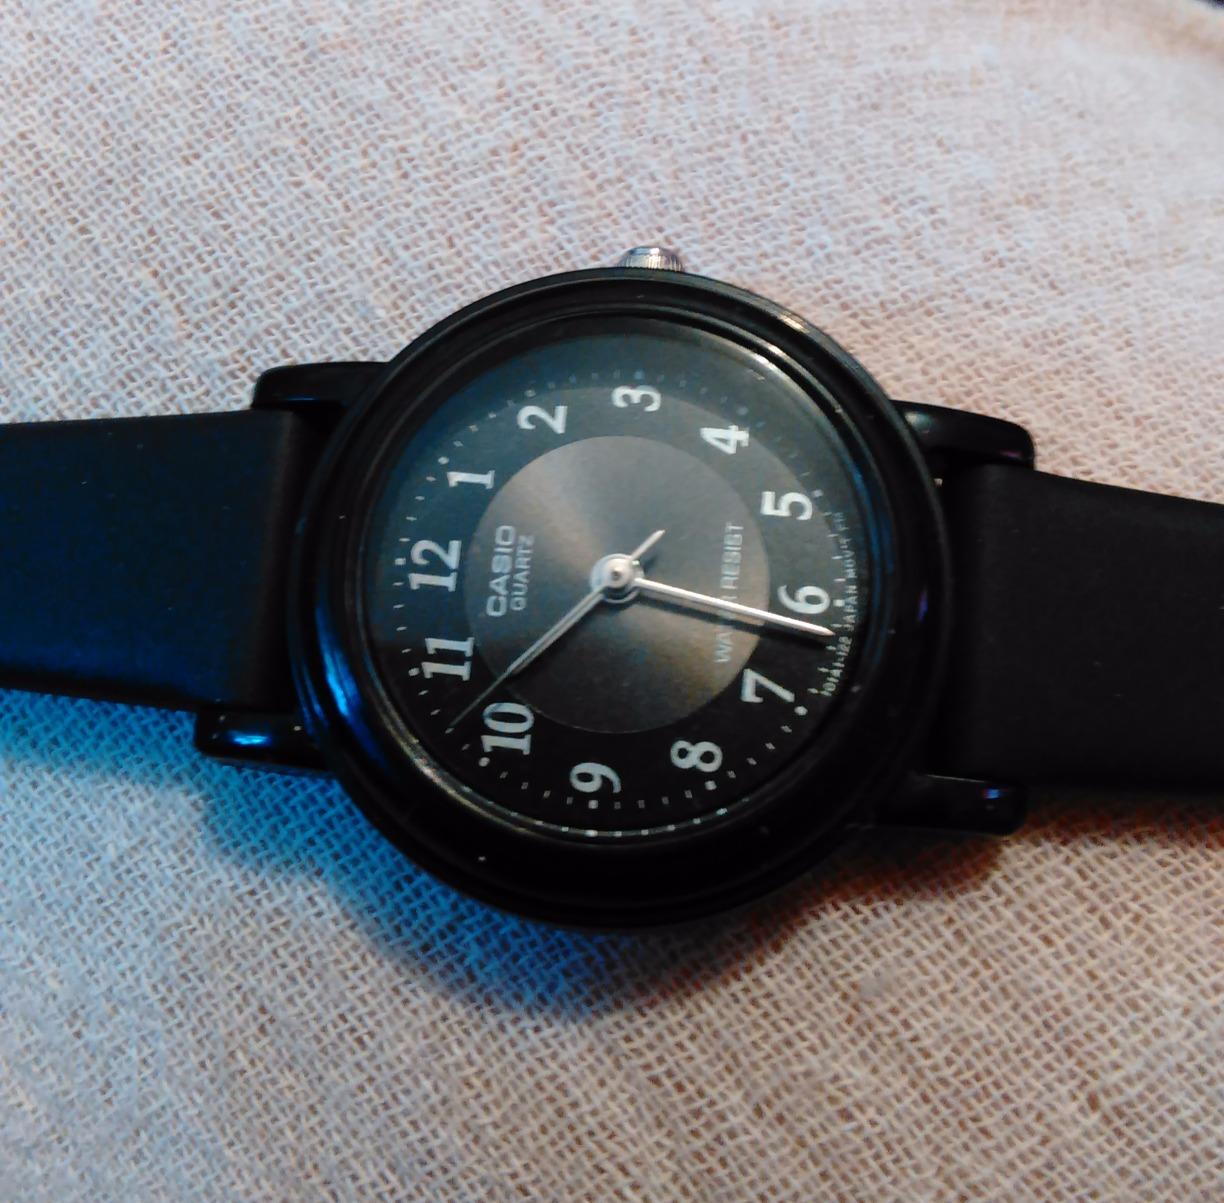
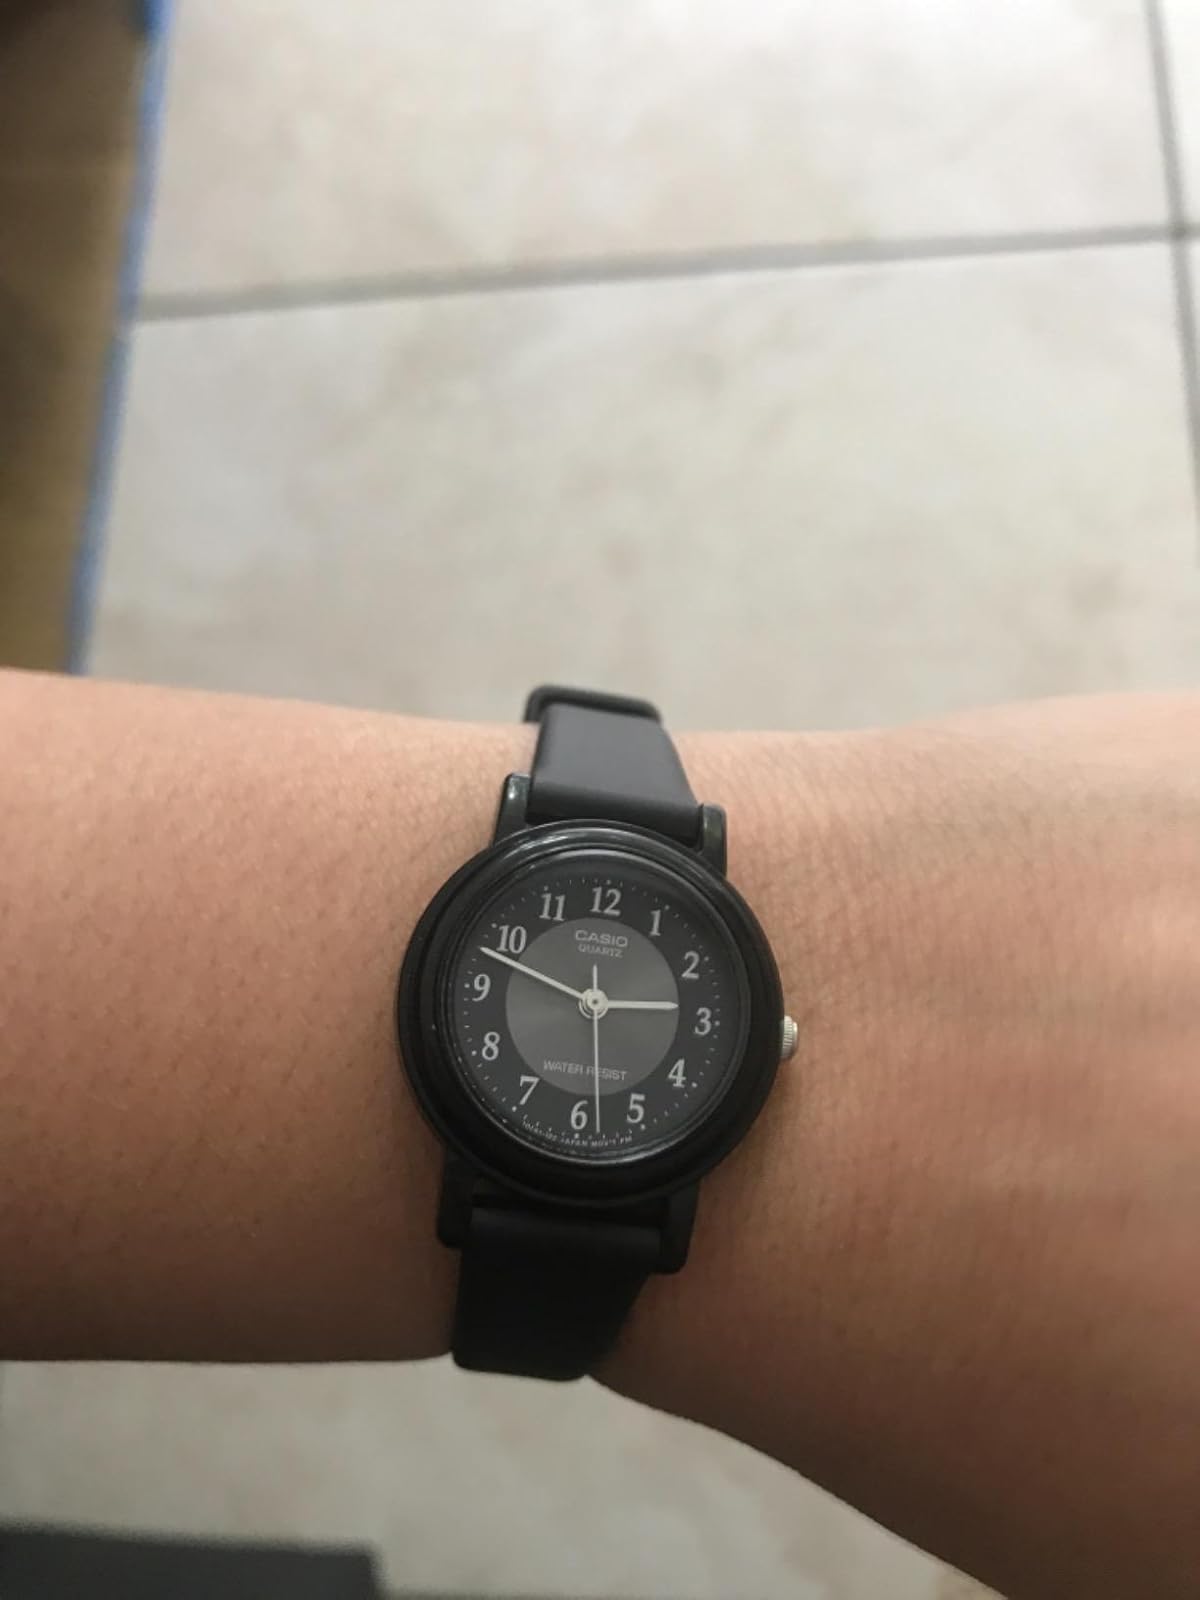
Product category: accessories_watch
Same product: yes